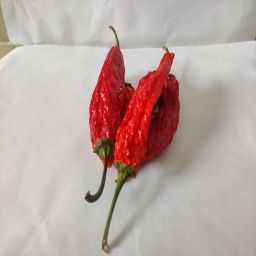
Crop: New Mexico Green Chile
Quality: Dried